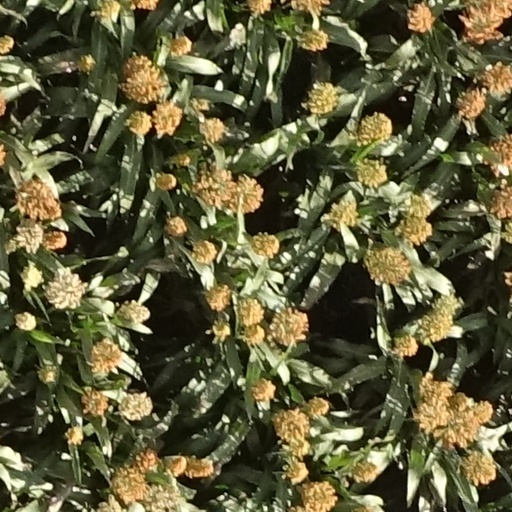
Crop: sorghum